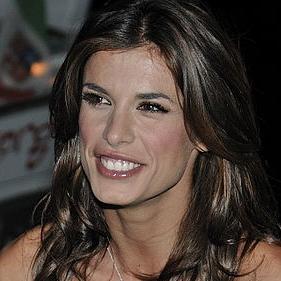
Age: 30